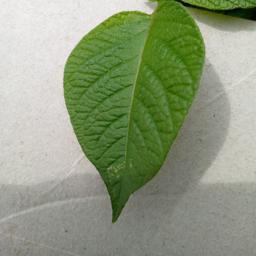
Etiqueta: Sana